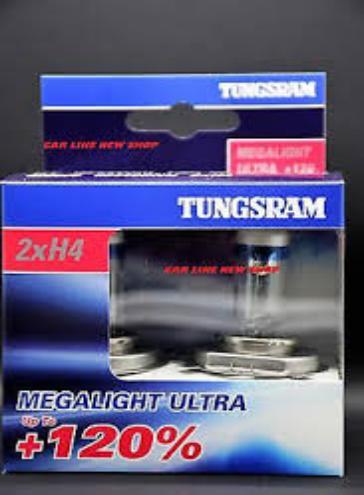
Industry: Necessities